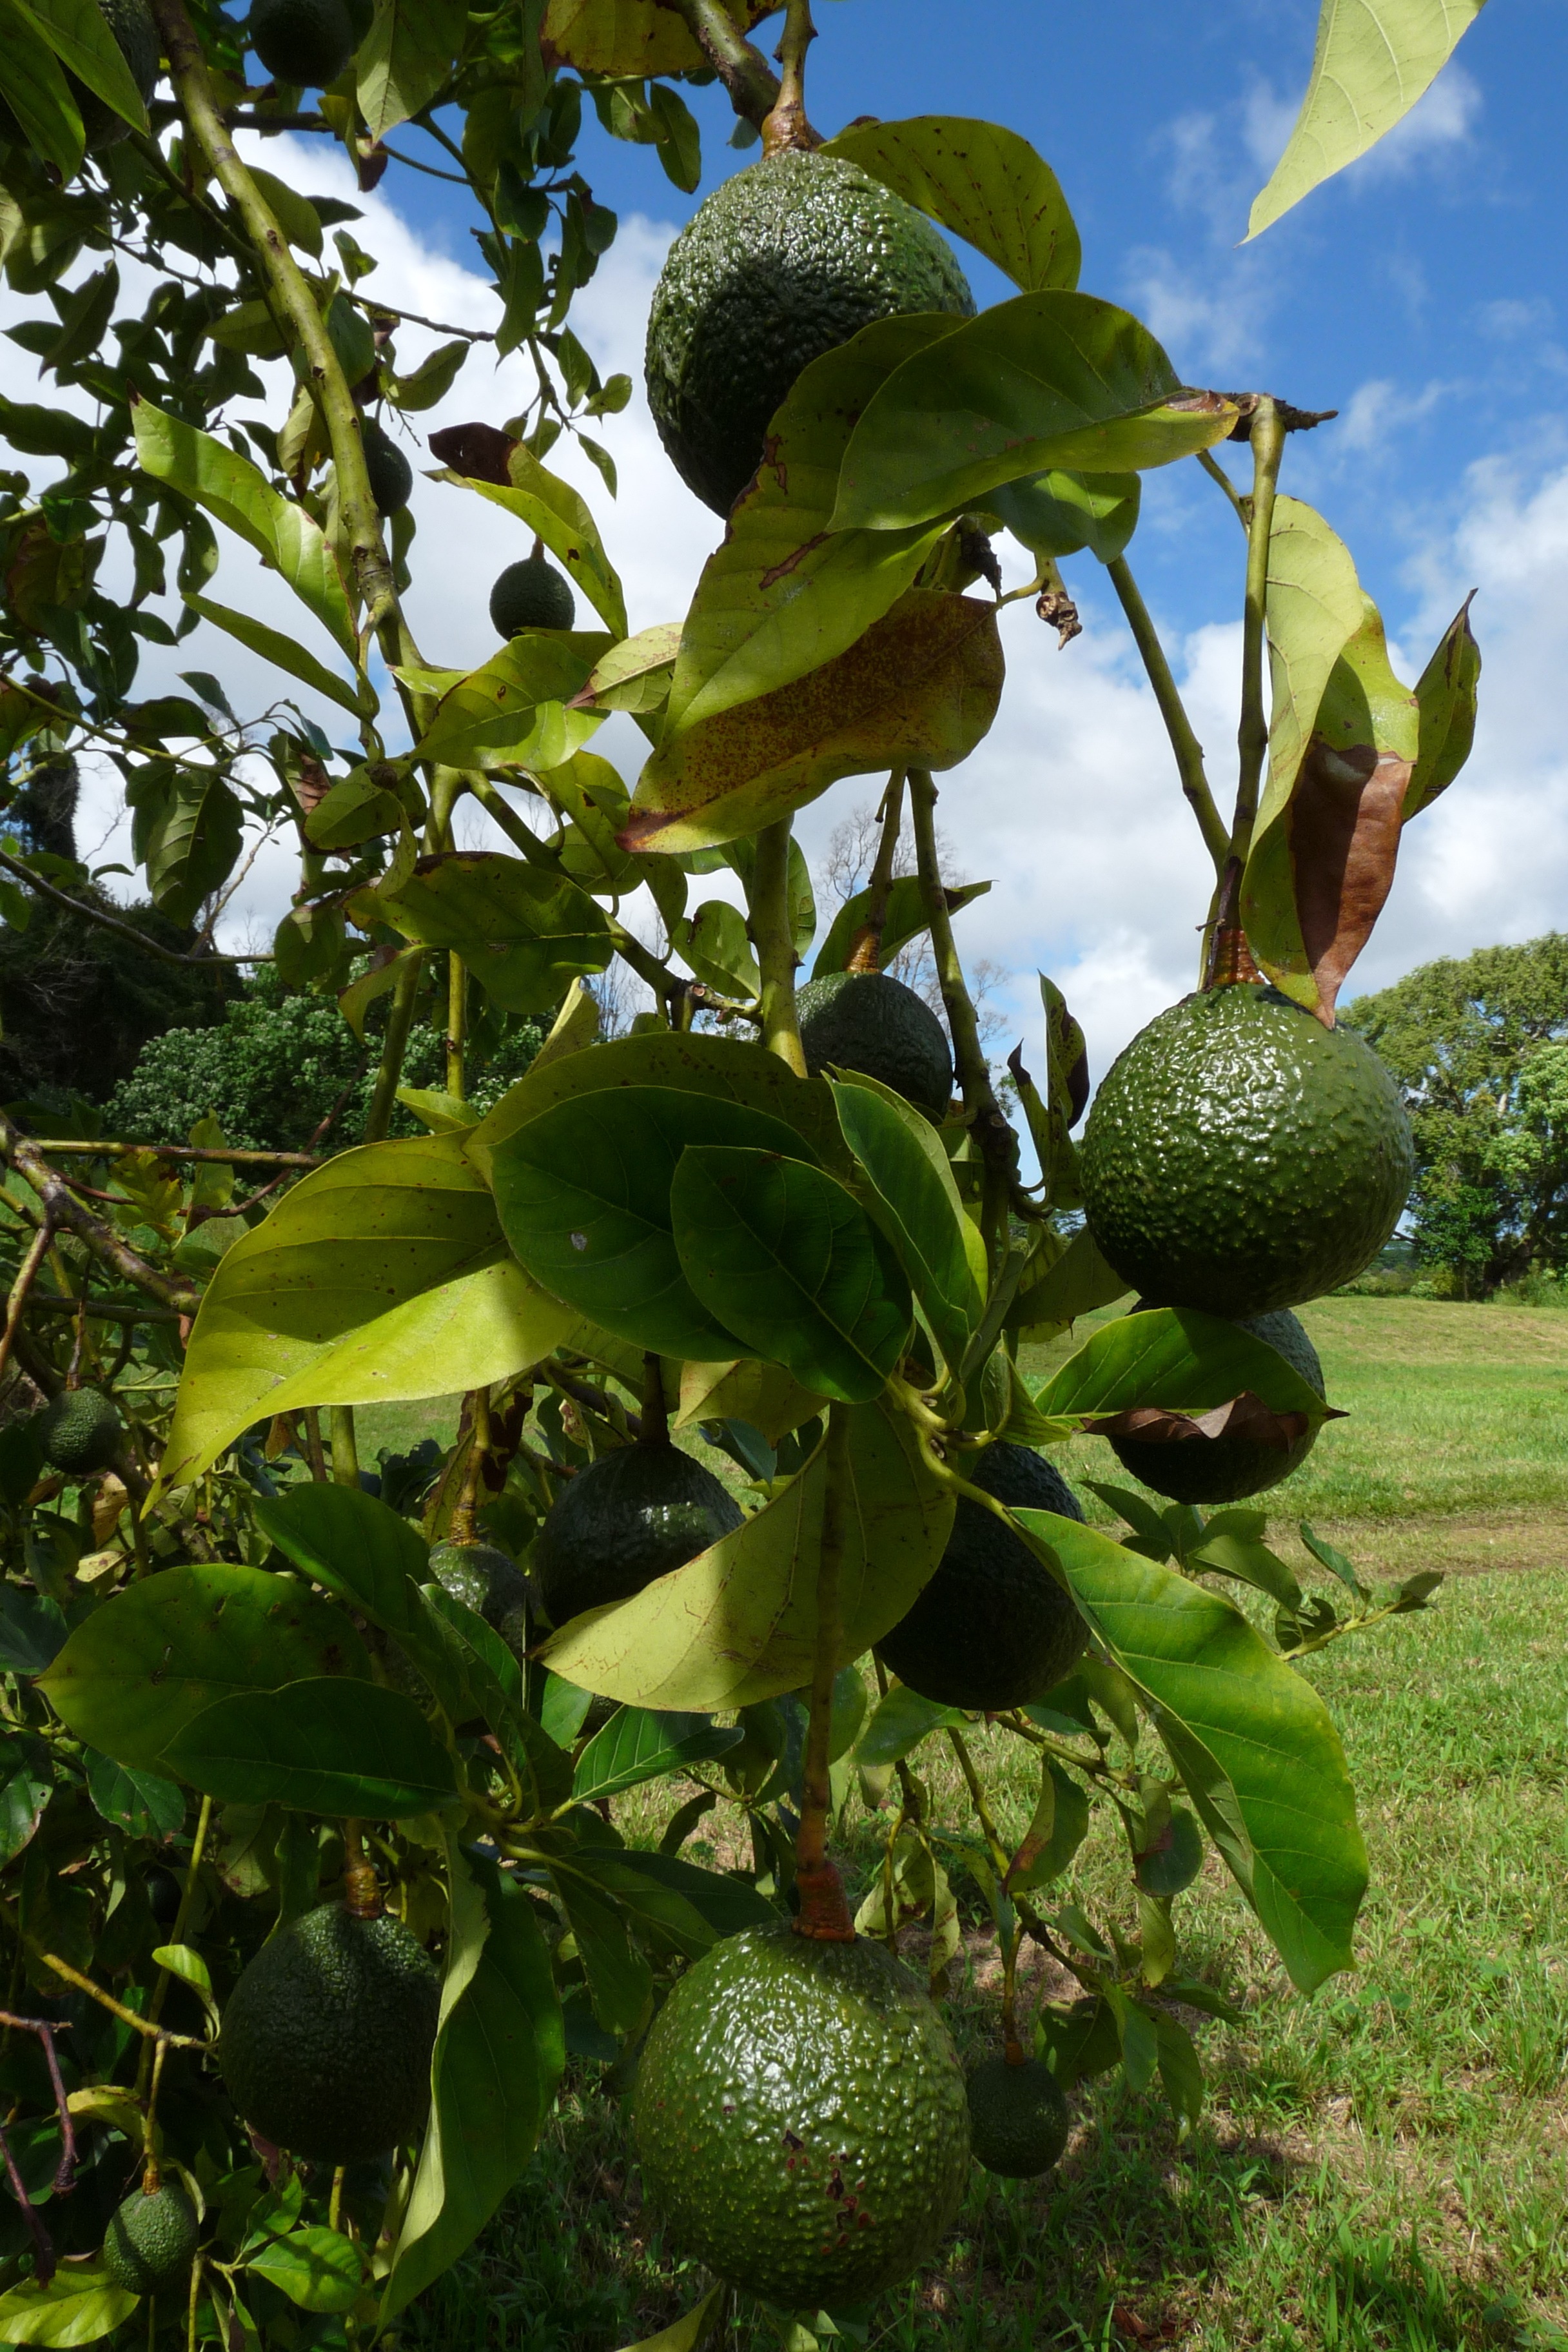
tree, plant, fruit, leaf, flower, ripe, food, green, ingredient, produce, natural, fresh, botany, hawaii, agriculture, garden, healthy, flora, delicious, health, nutrition, shrub, tasty, vegetarian, raw, diet, organic, nutritious, flowering plant, avocados, land plant, the shire, pahoa